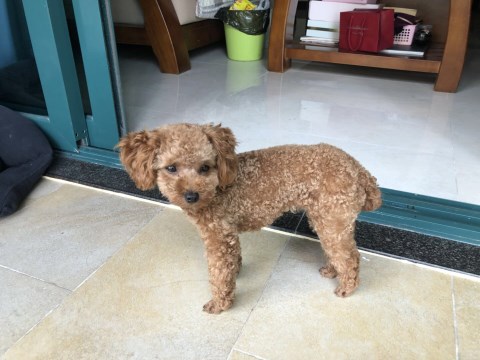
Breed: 2925-n000114-toy_poodle